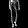
Label: Trouser